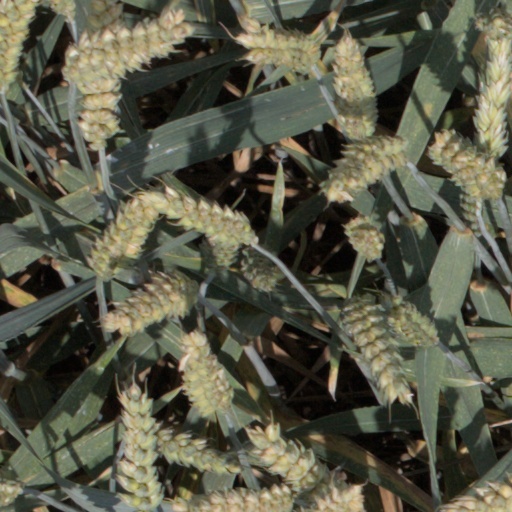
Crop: wheat